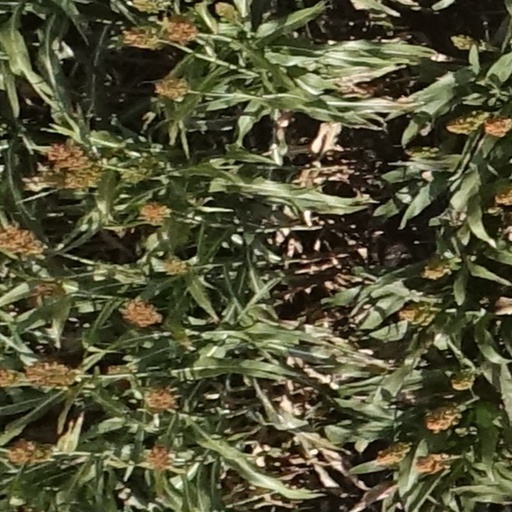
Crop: sorghum